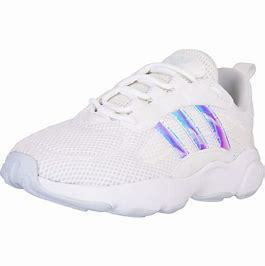
Brand: Adidas
Model: Haiwee